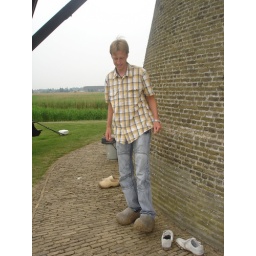
Dutch guy in wooden shoes